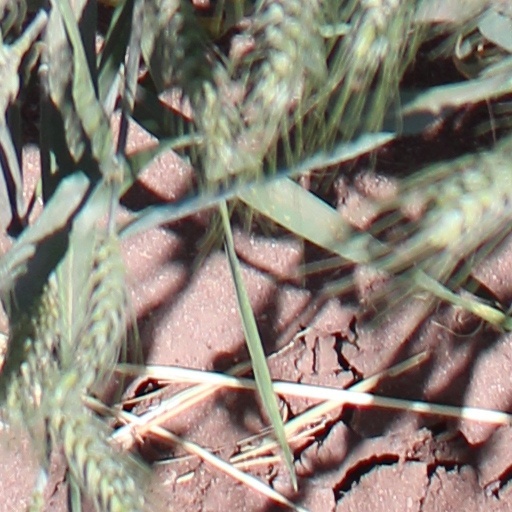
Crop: wheat